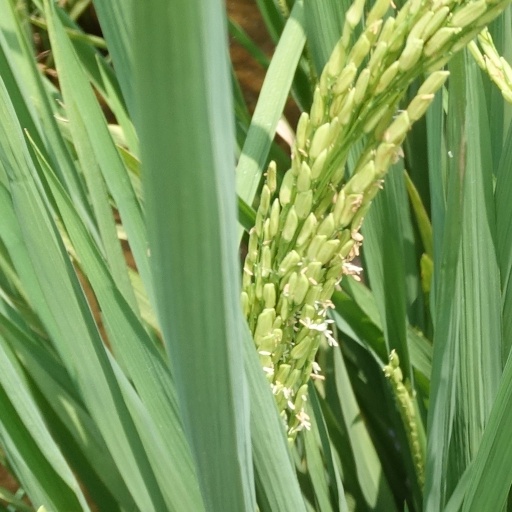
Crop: rice